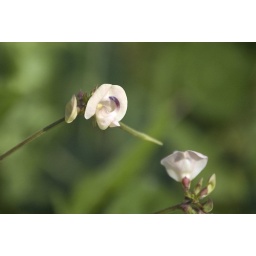
Small flower on a pea-type plant found in Spring, TX, north of Houston. Shot in September on a sandy &amp;quot;beach&amp;quot; near a creek.